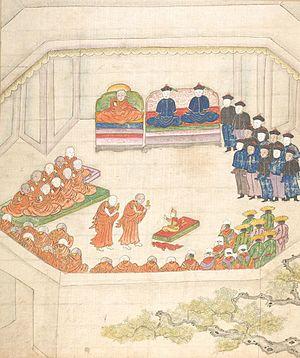
Trouver un Dalaï-lama (peinture de la Dynasie Qing).
Lungtok Gyatso, né le 20 janvier 1806 à Dan Chokhor et mort le 26 mars 1815 à Lhassa, est le 9ᵉ dalaï-lama.
Le Tibet sous la tutelle des Qing désigne la période pendant laquelle la région fut structurellement, militairement et administrativement contrôlée à des degrés divers par la dynastie Qing, établie sur l'ensemble de la Chine par les Mandchous. Instaurée après que l'armée Qing eut défait les Dzoungars qui occupaient le Tibet, cette tutelle, qui conférait au gouvernement du dalai-lama un certain degré d'autonomie politique, prit fin quelque deux siècles plus tard, avec la chute de l'Empire en 1912. Un résident impérial, l’amban, était stationné avec une escorte militaire à Lhassa, d'où il faisait des rapports au Lǐfàn Yuàn, un bureau gouvernemental des Qing qui supervisait les régions frontalières de l'Empire.
La lignée des dalaï-lamas est la plus importante lignée de réincarnation postulée dans le bouddhisme tibétain et dans l'histoire du Tibet.